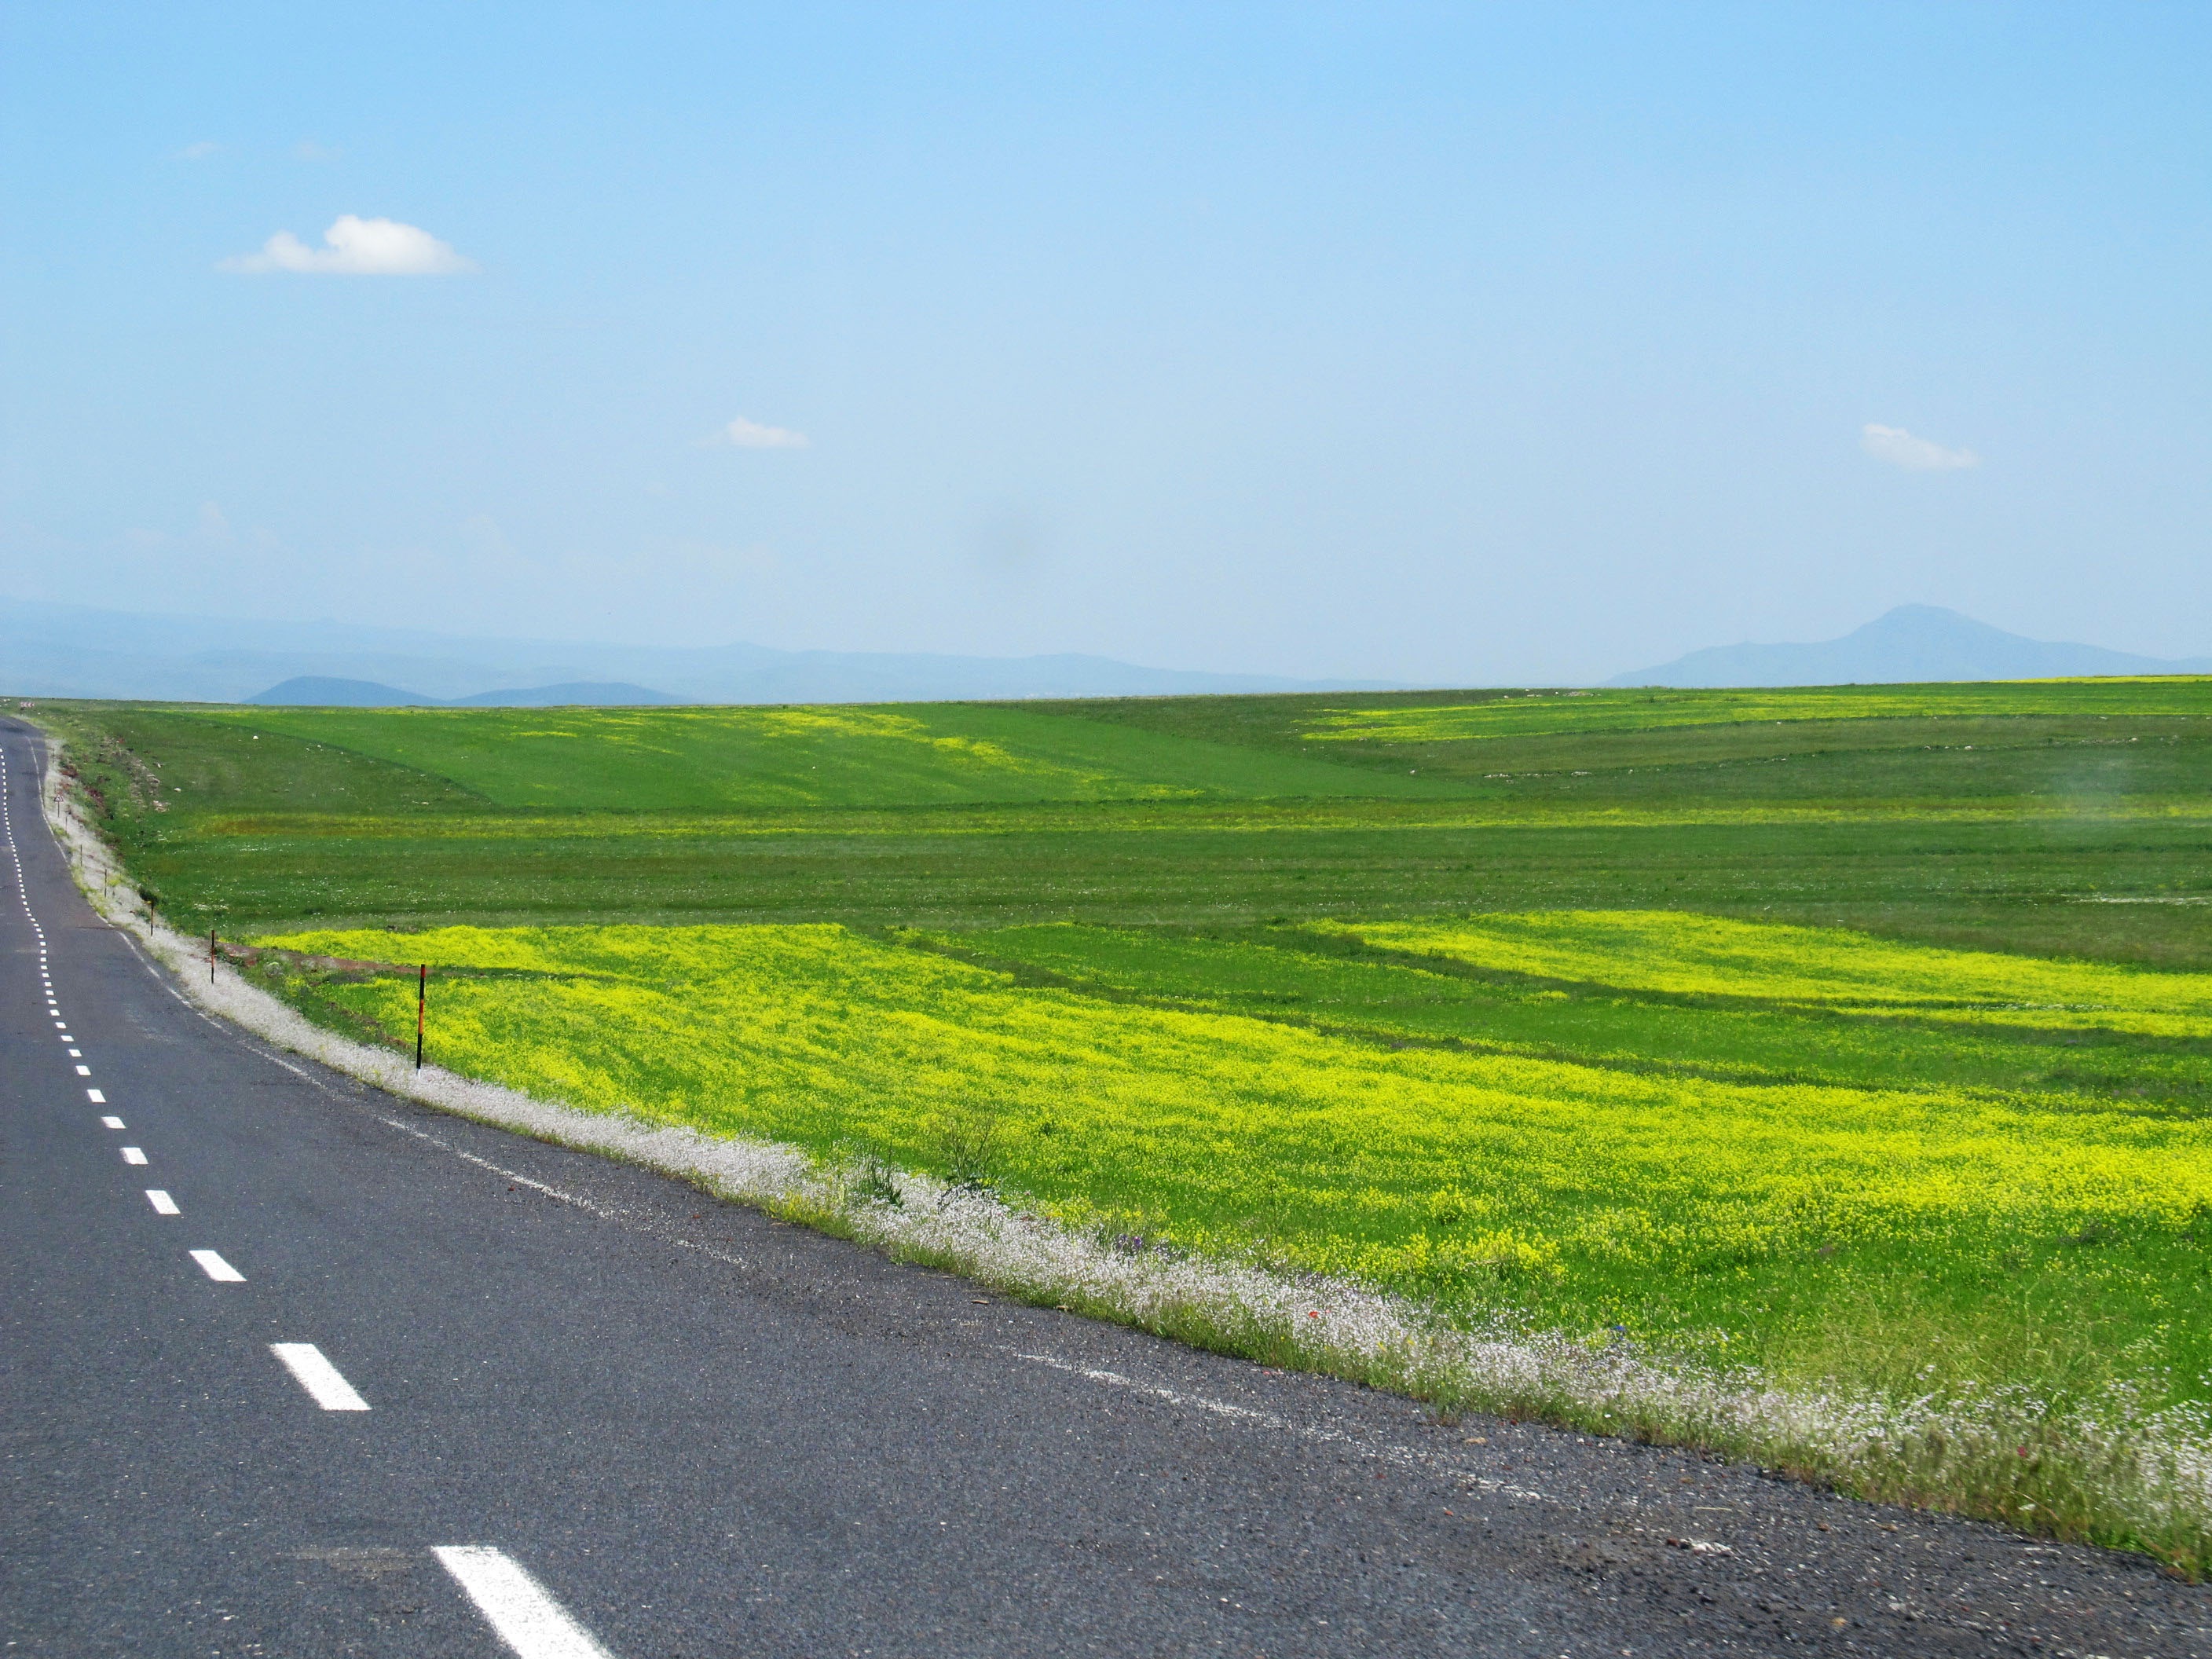
landscape, grass, horizon, road, field, meadow, prairie, hill, highway, asphalt, dirt road, agriculture, plain, grassland, infrastructure, turkey, plateau, ecosystem, steppe, rural area, natural environment, grass family